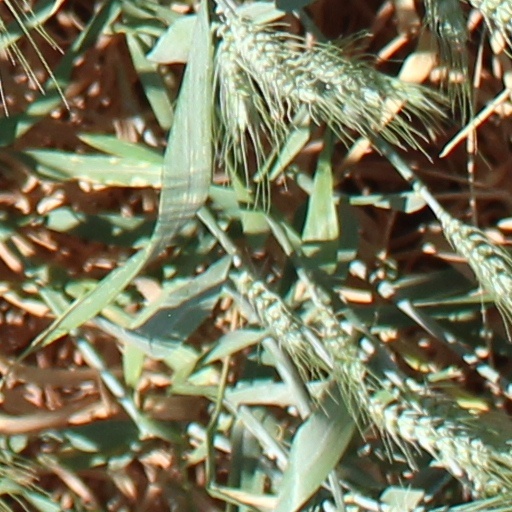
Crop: wheat